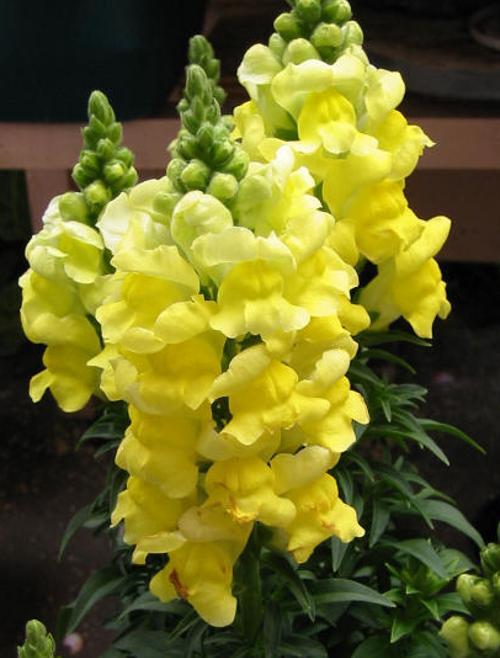
Label: snapdragon